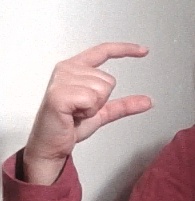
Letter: dal